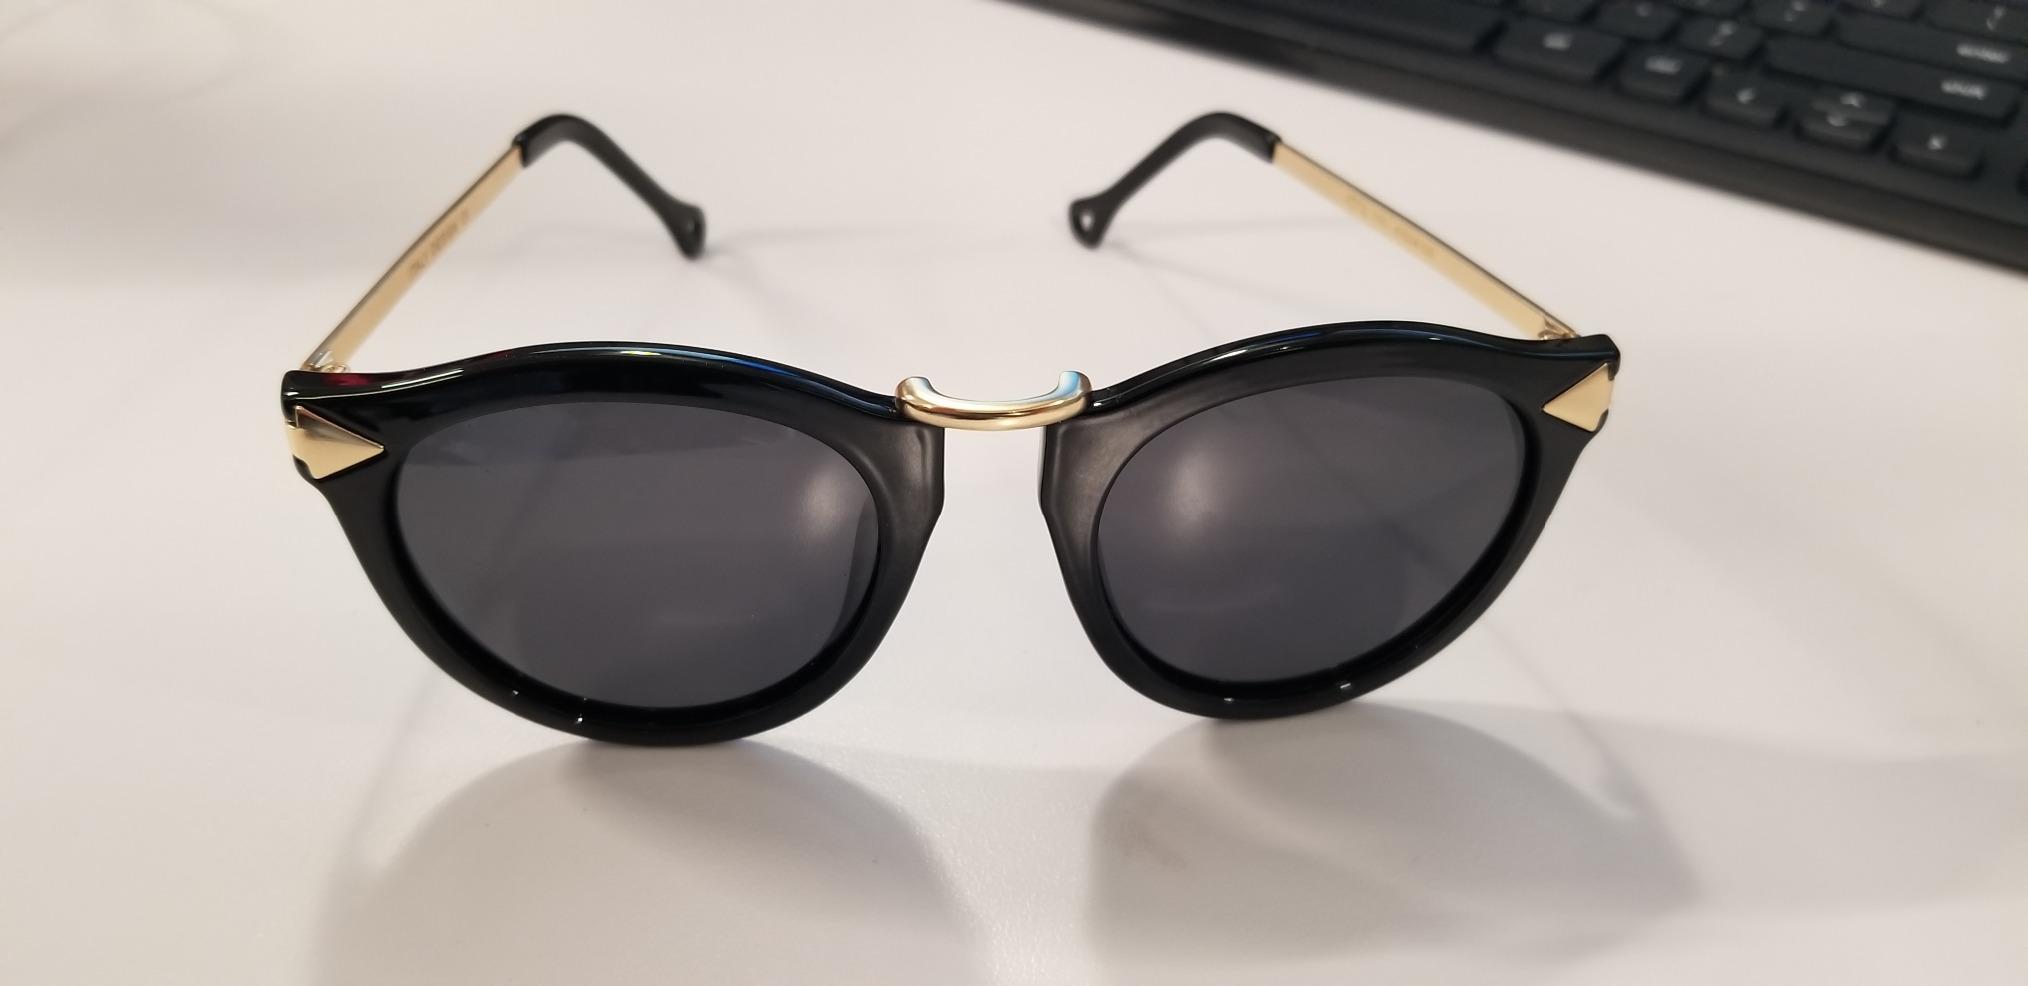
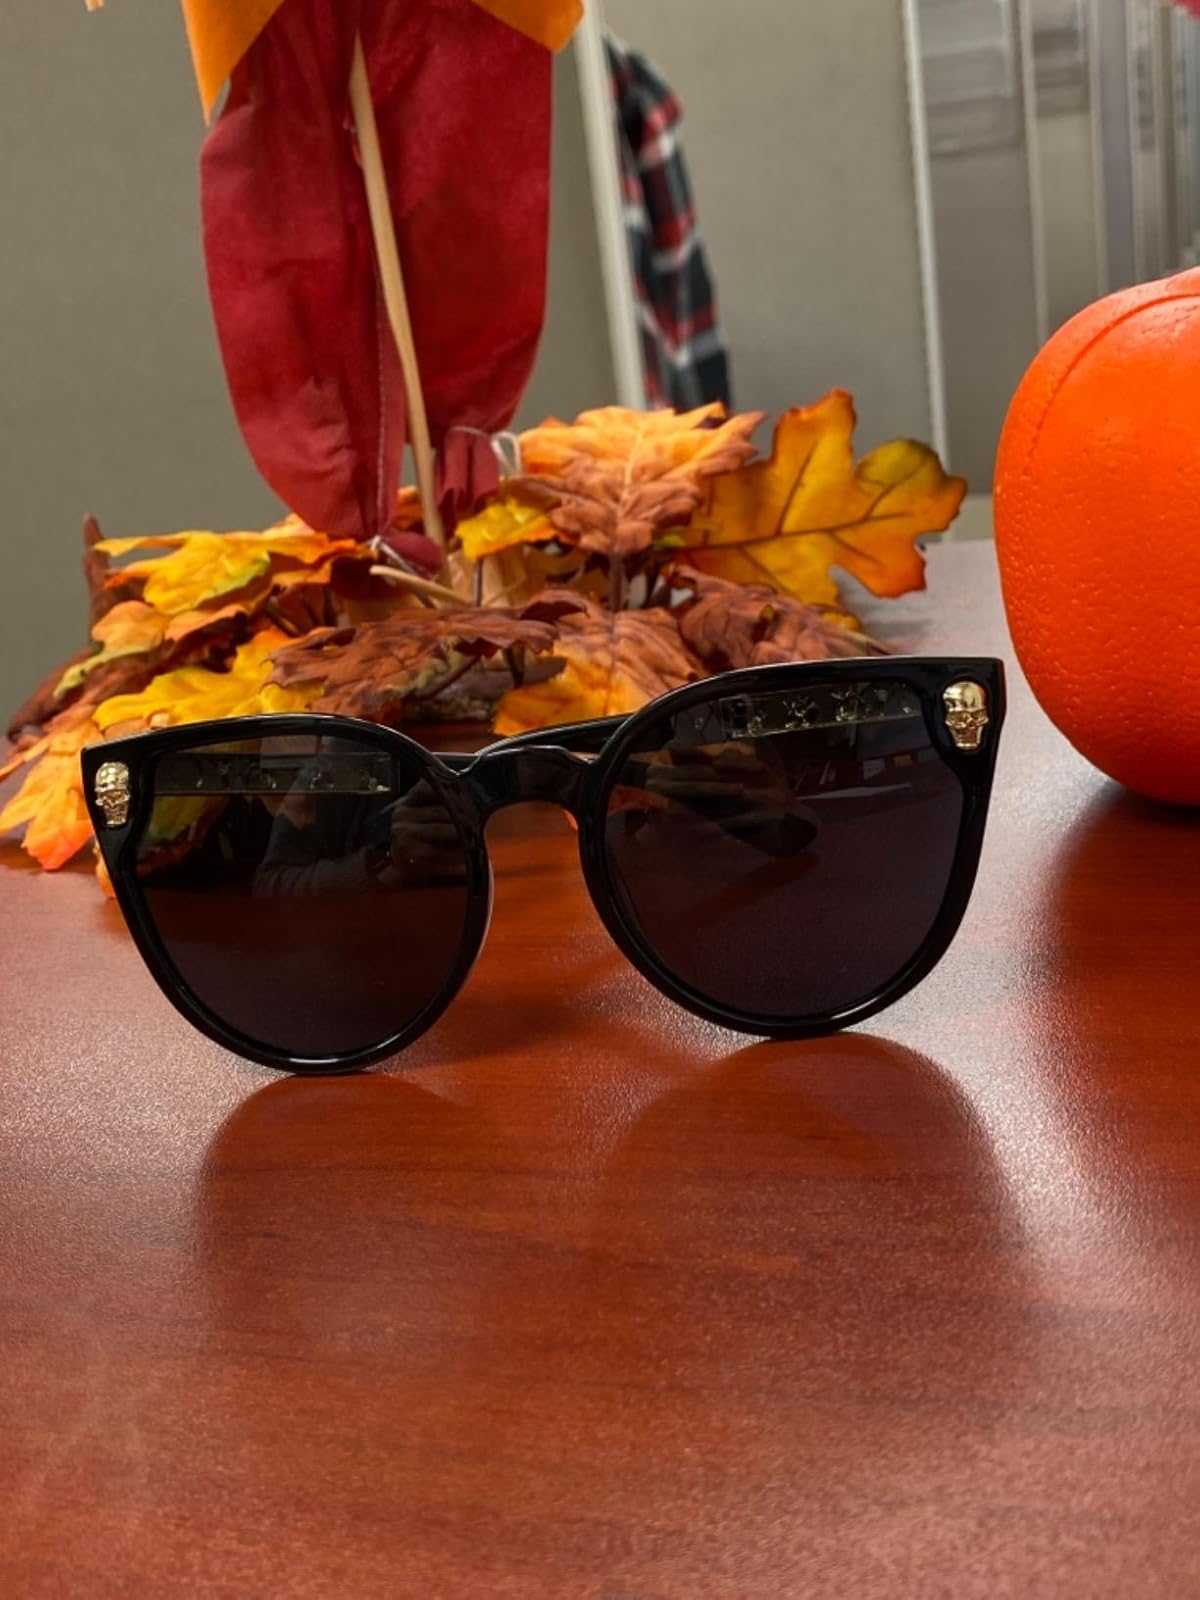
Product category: accessories_sunglasses
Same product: no